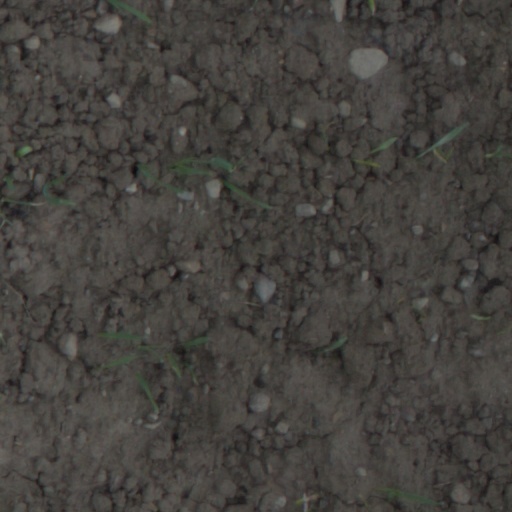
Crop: wheat